The Chainsmokers

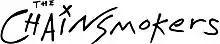
Logo from 2015 to 2018

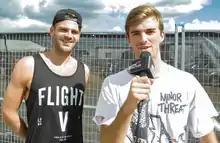
The Chainsmokers in 2015

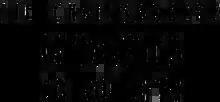
The Chainsmokers logo from the "Memories...Do Not Open" album and tour

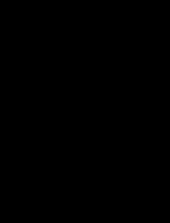
Logo from 2018 to 2021

On May 18, 2015, the Chainsmokers released the single "Good Intentions". Their follow-up single "Roses", released one month later on June 16, became a commercial success and has been certified multiplatinum in several countries, including the duo's native United States where it reached the top 10 of the Billboard chart. Further singles included "Waterbed", a collaboration with Dutch DJ Tiësto entitled "Split (Only U)", and "Until You Were Gone" which was released on September 18, 2015. These songs, except "Split (Only U)", were featured on the group's debut EP, "Bouquet", which was released on October 23, 2015. A week later, the song "New York City" was released as the fifth and final single from the EP.